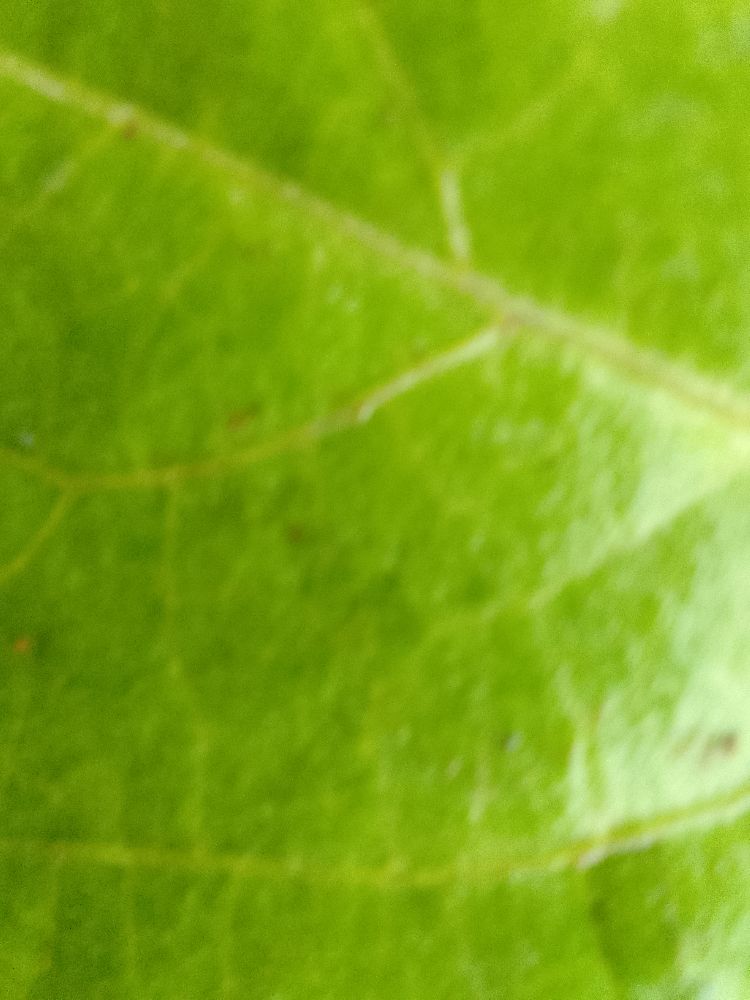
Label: healthy